Fisher, Lake & Traver

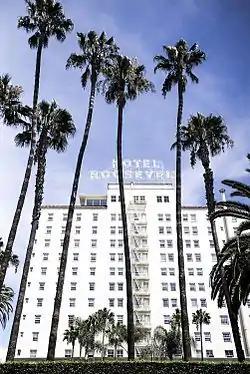
Hollywood Roosevelt Hotel

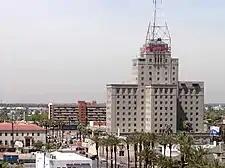
Westward Ho

Shields, Fisher and Lake built the Wilson Theatre in Fresno, California.